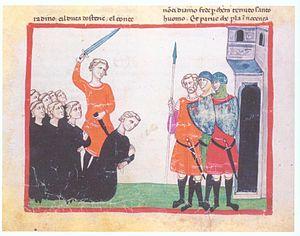
Charles d'Anjou, roi de Naples et de Sicile, est le dernier fils du roi de France Louis VIII et de Blanche de Castille. Comte d’Anjou et du Maine, il devient comte de Provence par son mariage avec Béatrice de Provence en 1246. Il accompagne son frère Louis IX pendant la septième croisade en 1248.
L'histoire de Malte, de l'archipel maltais pour être plus précis, est très riche, en lien avec sa position stratégique en mer Méditerranée. Ces îles connaîtront l'occupation de toutes les puissances qui se succéderont pour le contrôle de la Méditerranée : les Phéniciens, les Grecs, les Romains, les Barbares, les Byzantins, les Arabes Aghlabides d'Ifriqiya, les Normands, les Hohenstaufen, les Angevins, les Aragonais avant d'être marquées en particulier par l'influence de l'ordre de Saint-Jean de Jérusalem et les Britanniques avec les Français dans l'entre-deux-guerre.
Conrad de Hohenstaufen, dit Conradin, né le 25 mars 1252 au château de Wolfstein près de Landshut en Bavière, mort décapité le 29 octobre 1268 à Naples, est le dernier représentant légitime de la maison de Hohenstaufen, fils du roi Conrad IV et Élisabeth de Bavière. Il hérite notamment du royaume de Sicile, du royaume de Jérusalem et du duché de Souabe en 1254. Dernier descendant masculin des Hohenstaufen en ligne directe, il est exécuté sur l'ordre de Charles Iᵉʳ d'Anjou alors qu'il a à peine 16 ans.